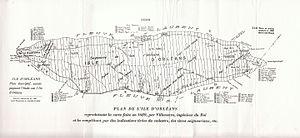
Plan de l'île d'Orléans reproduisant la carte faite en 1689 par Villeneuve, ingénieur du Roi, et la complétant par des indications tirées du cadastre, des titres seigneuriaux, etc.
Louis Lepage de Sainte-Claire était un prêtre, un chanoine, et un seigneur de Terrebonne au Québec. Il est considéré comme le fondateur de la ville de Terrebonne, dans la mesure où c'est grâce aux moulins qu'il a fait construire que des marchands et des artisans sont venus s'installer à côté de l'île des Moulins, ce qui a fait naître à cet endroit un village, le Vieux-Terrebonne d'aujourd'hui. Ses efforts pour développer une industrie à Terrebonne ont fait de lui un personnage de premier plan lorsqu'il s'agit de parler de l'économie de la Nouvelle-France.